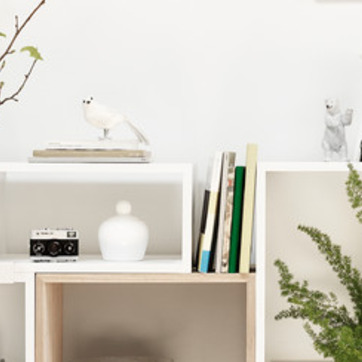
Material: wood